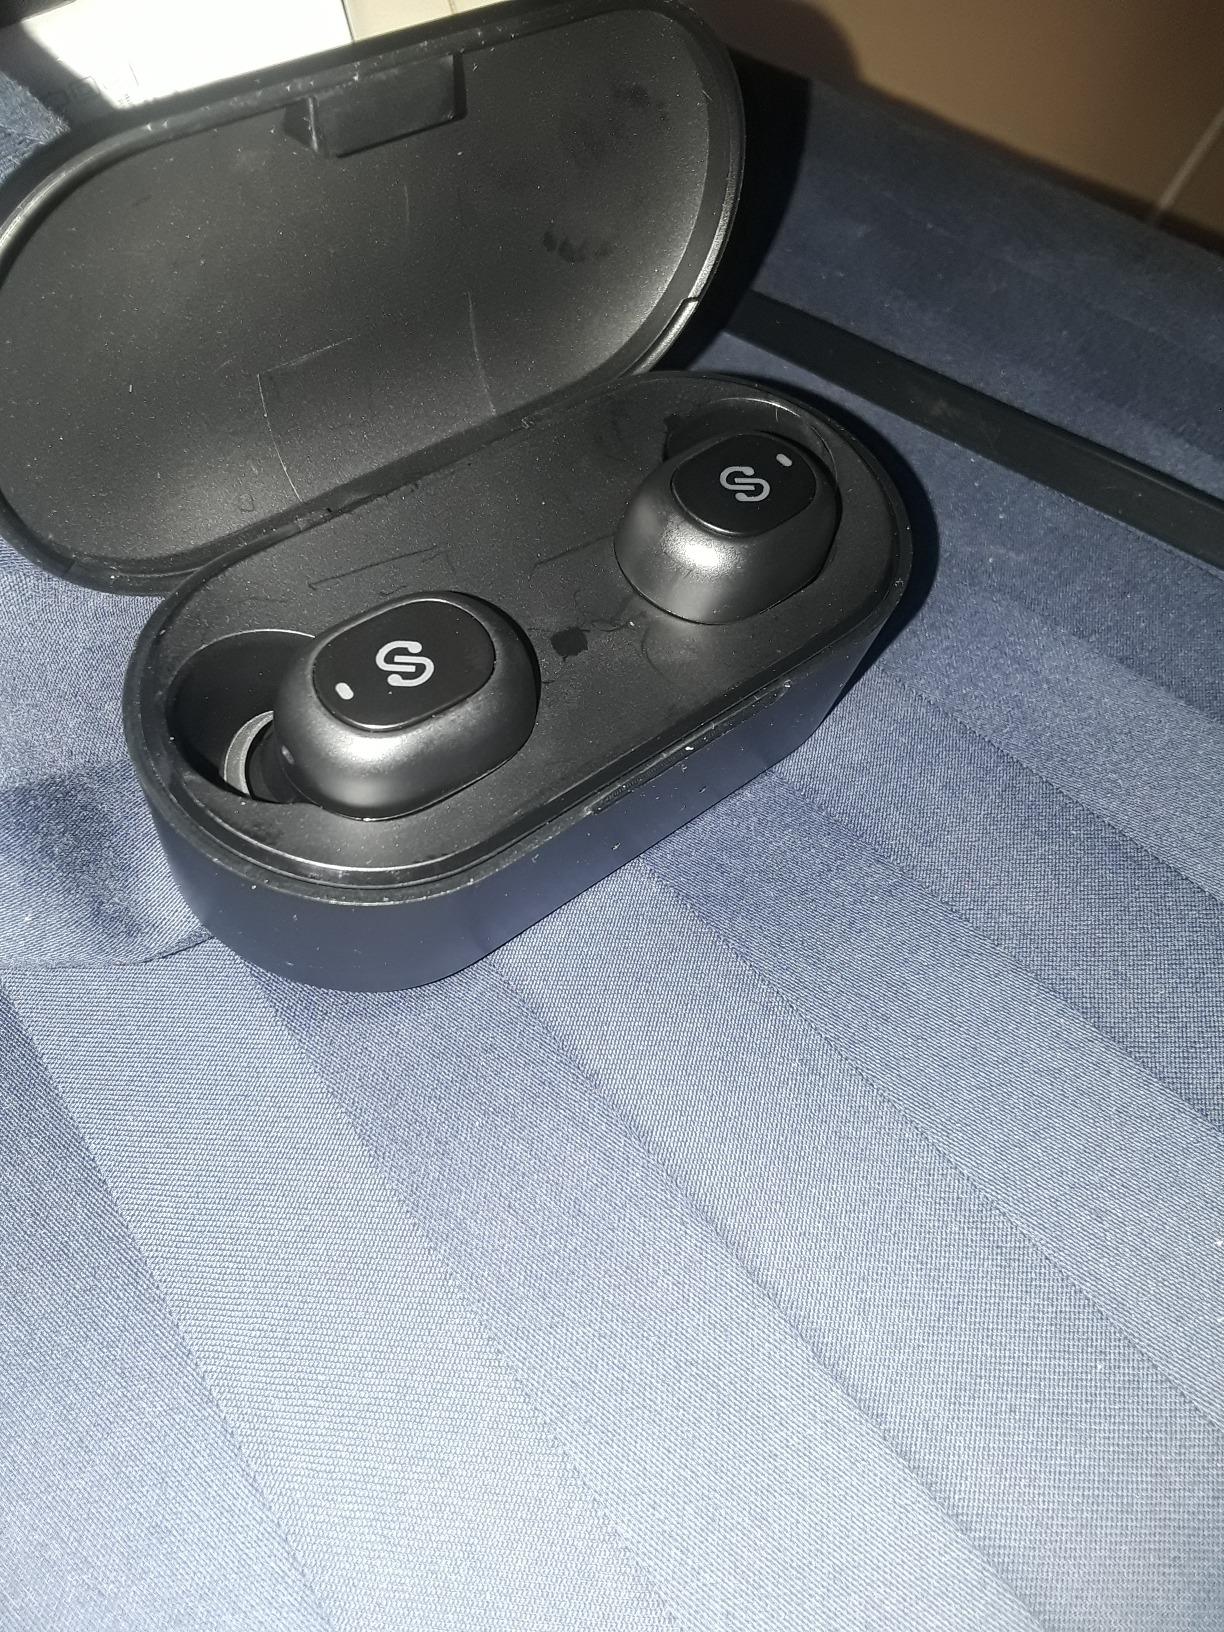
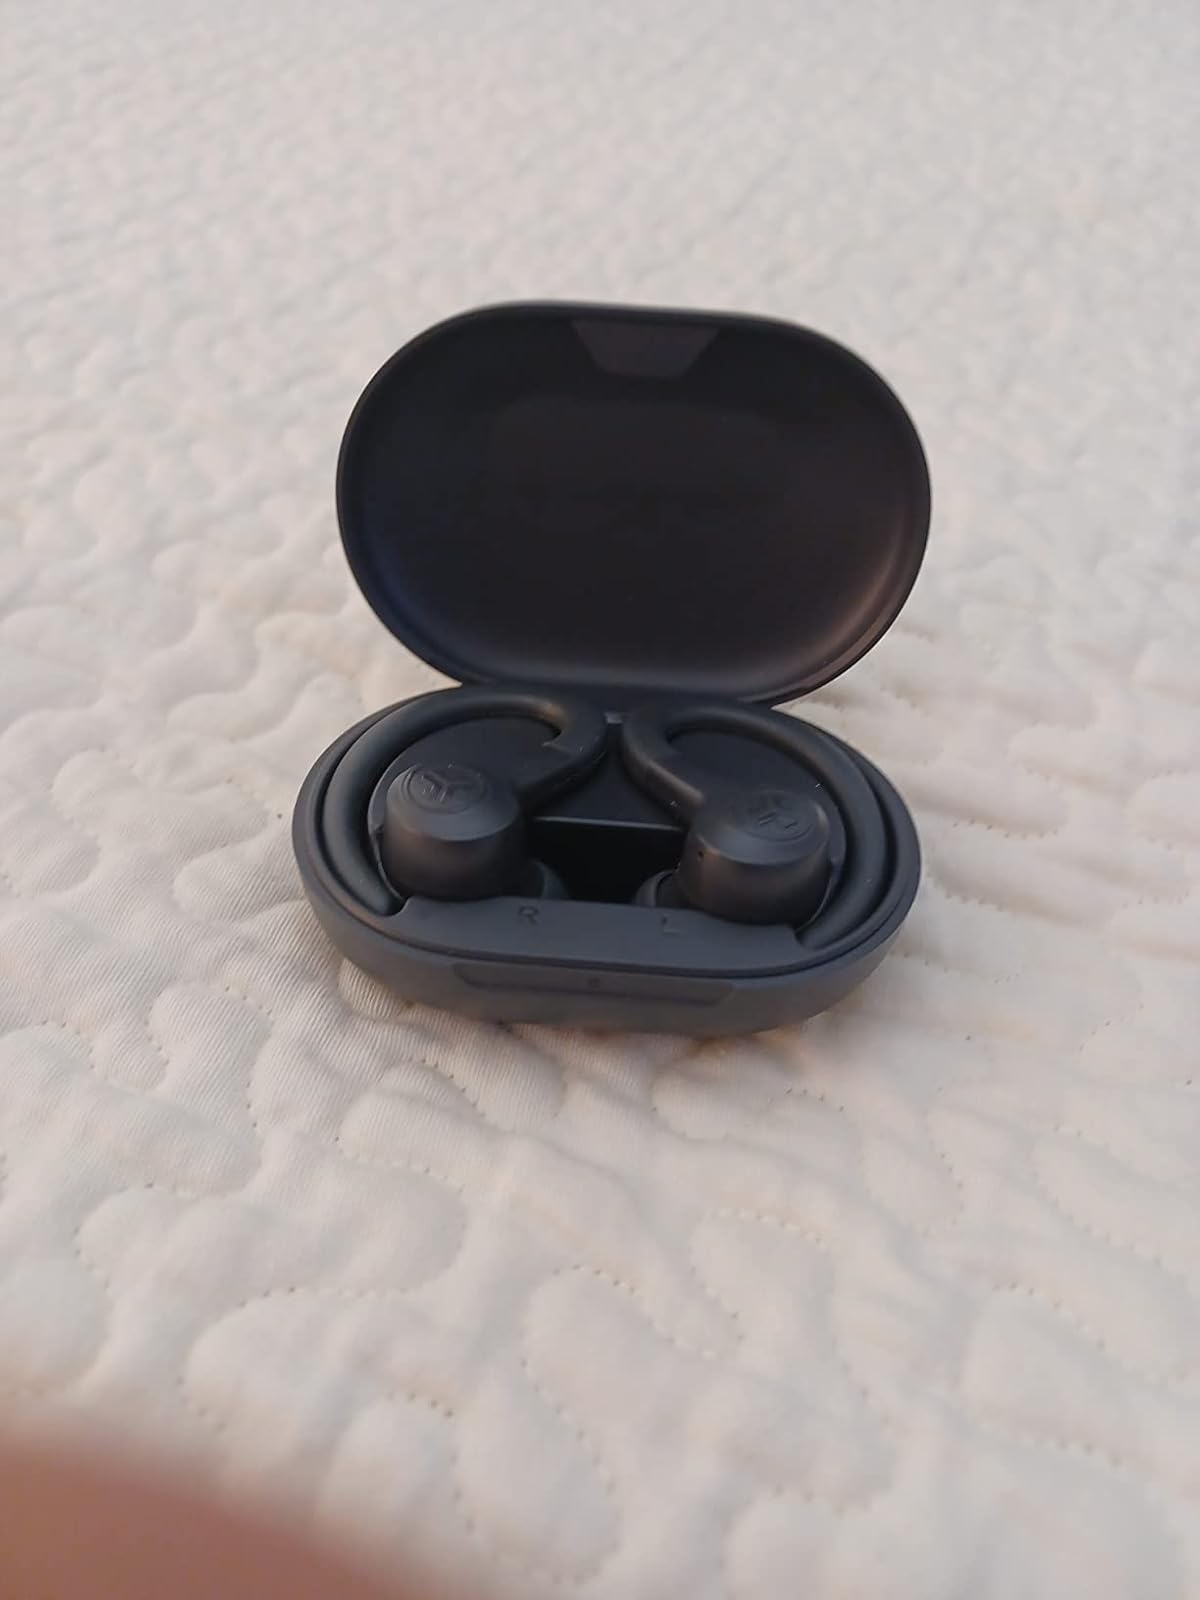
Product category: earbuds
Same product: no